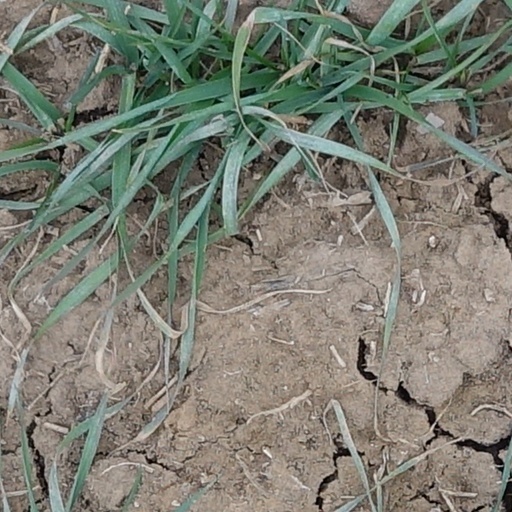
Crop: wheat